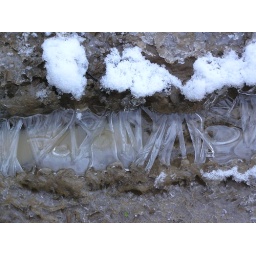
Ice patterns in a mountain bike track.